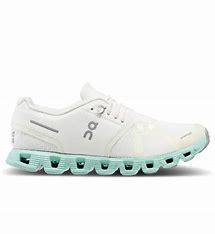
Brand: ON
Model: Cloud 5